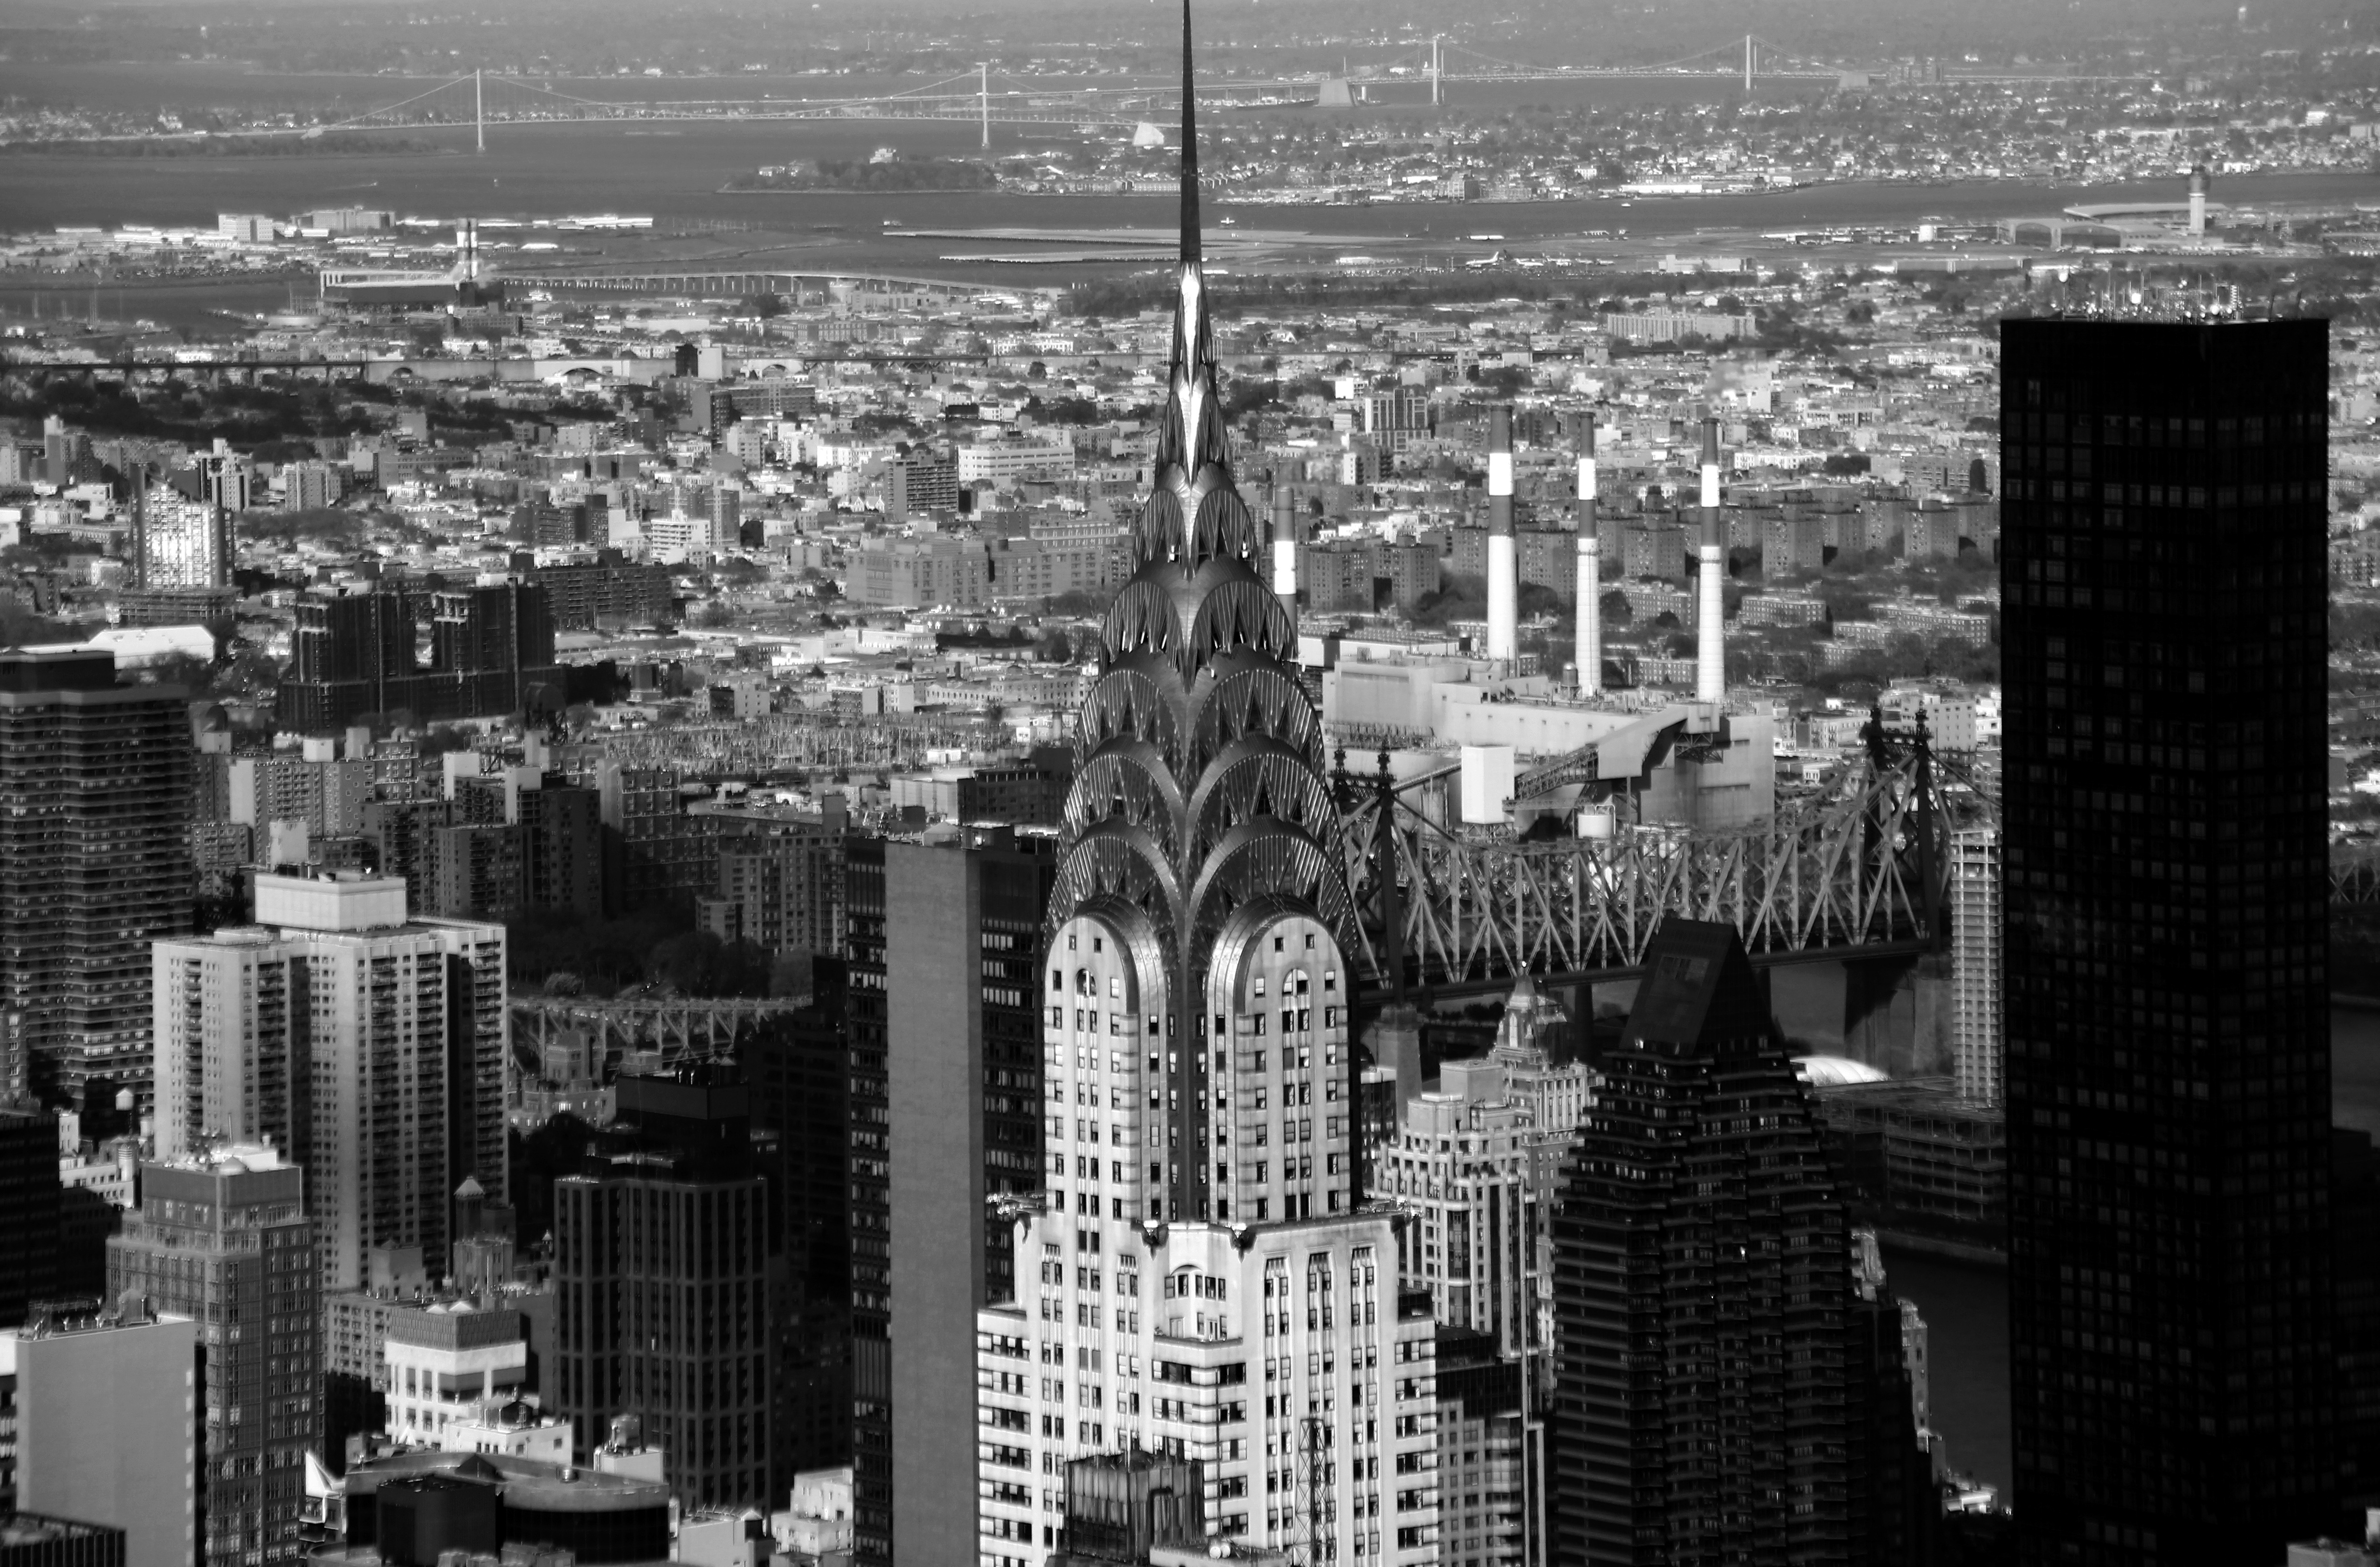
black and white, sky, skyline, photography, building, city, skyscraper, urban, new york, manhattan, cityscape, downtown, usa, america, landmark, business, metropolitan, monochrome, empire state building, tower block, empire, metropolis, neighbourhood, new york skyline, urban area, monochrome photography, residential area, human settlement, metropolitan area